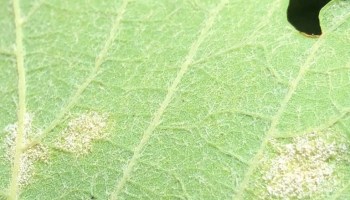
Plant: Grape
Disease: grape downy mildew